Wearable technology

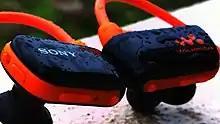
A fully wearable Walkman music player (W series)

As wearable technology continues to grow, it has begun to expand into other fields. The integration of wearables into healthcare has been a focus of research and development for various institutions. Wearables continue to evolve, moving beyond devices and exploring new frontiers such as smart fabrics. Applications involve using a fabric to perform a function such as integrating a QR code into the textile, or performance apparel that increases airflow during exercise